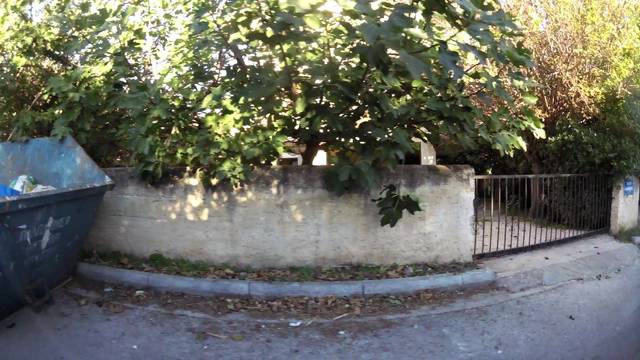
Region: Greece
Coordinates: 38.011, 24.014